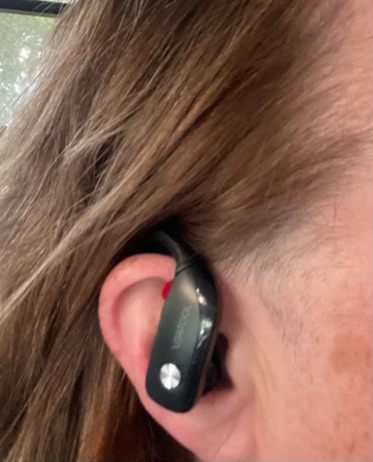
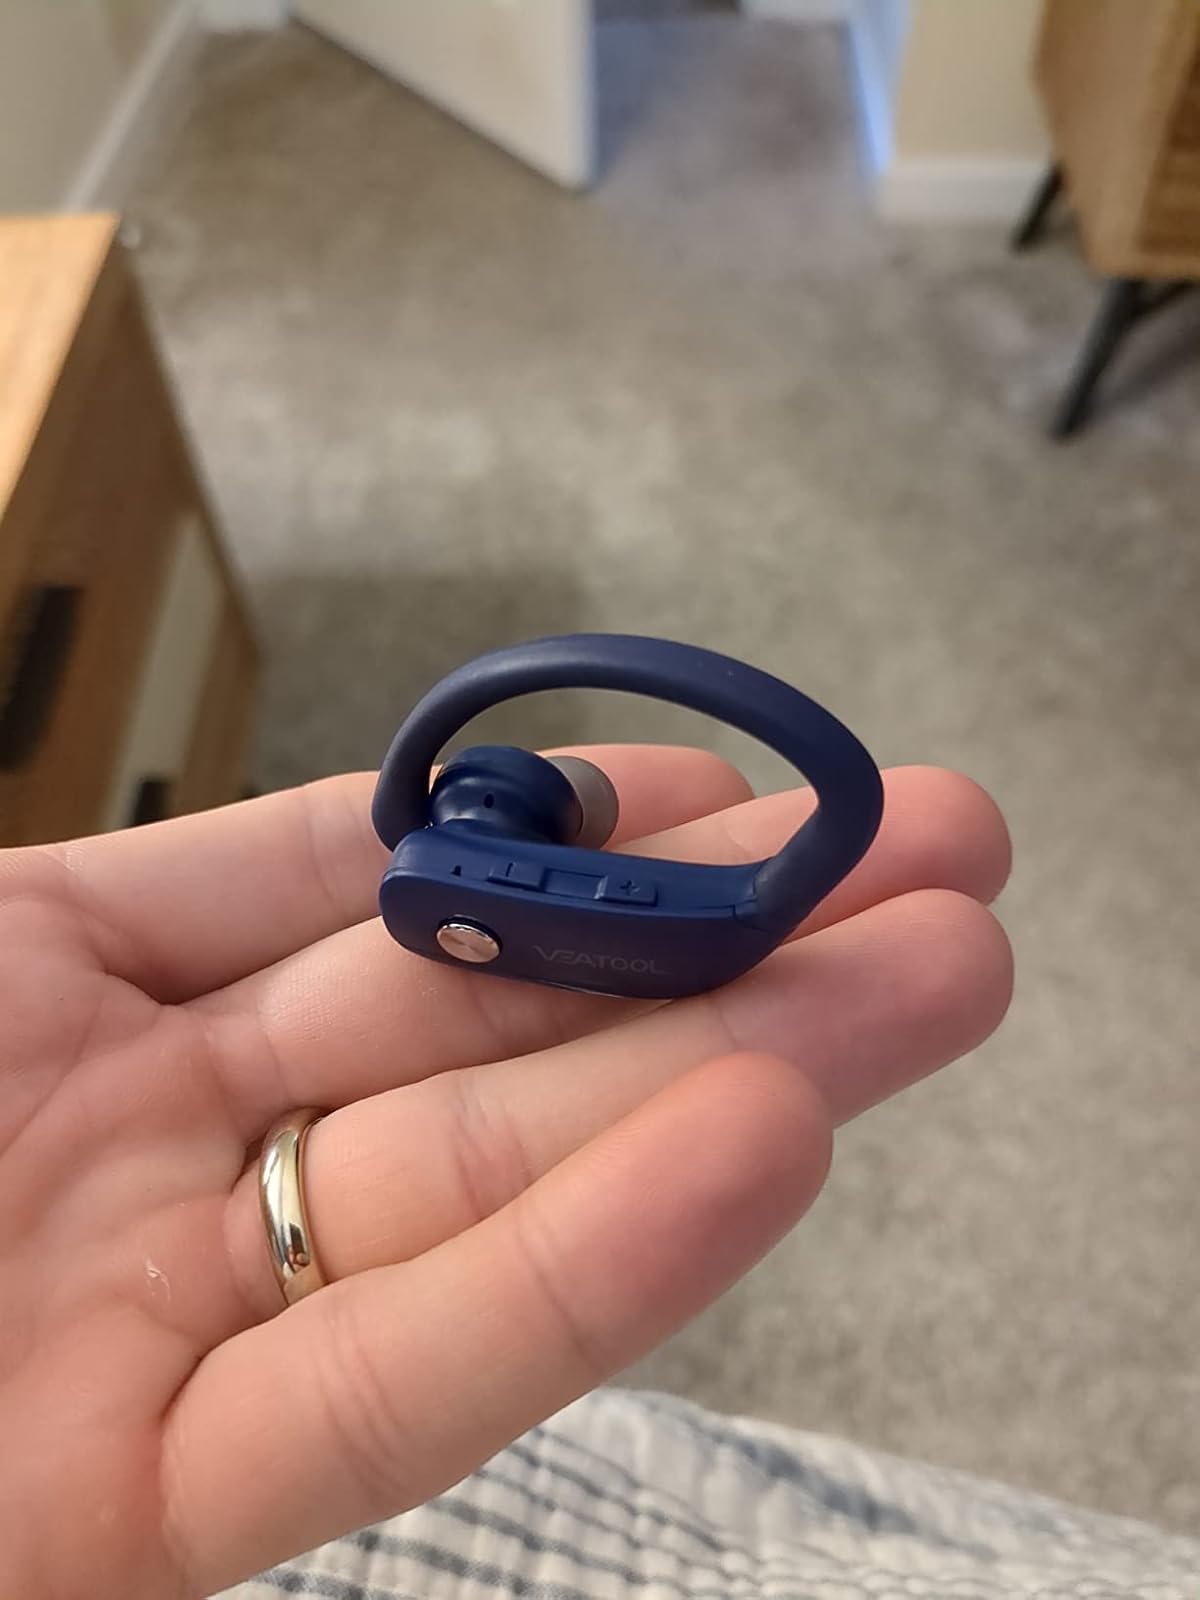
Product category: earbuds
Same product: no